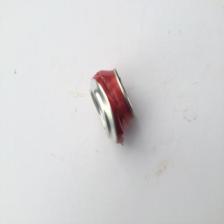
Label: cans